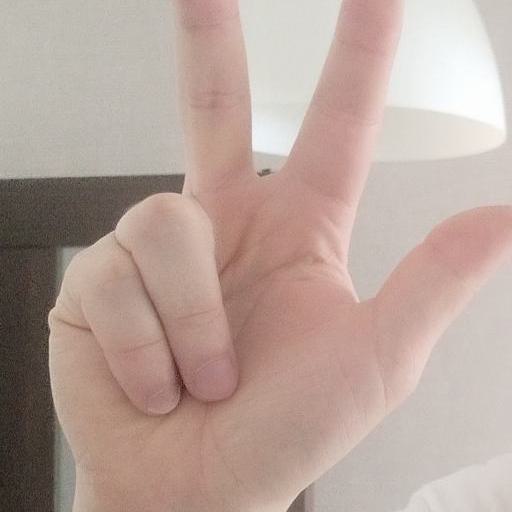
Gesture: three2